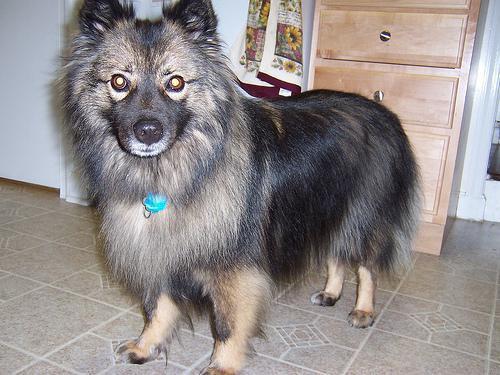
keeshond